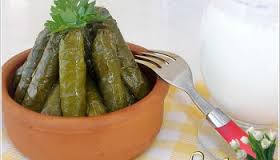
Yemek: yaprak_sarma